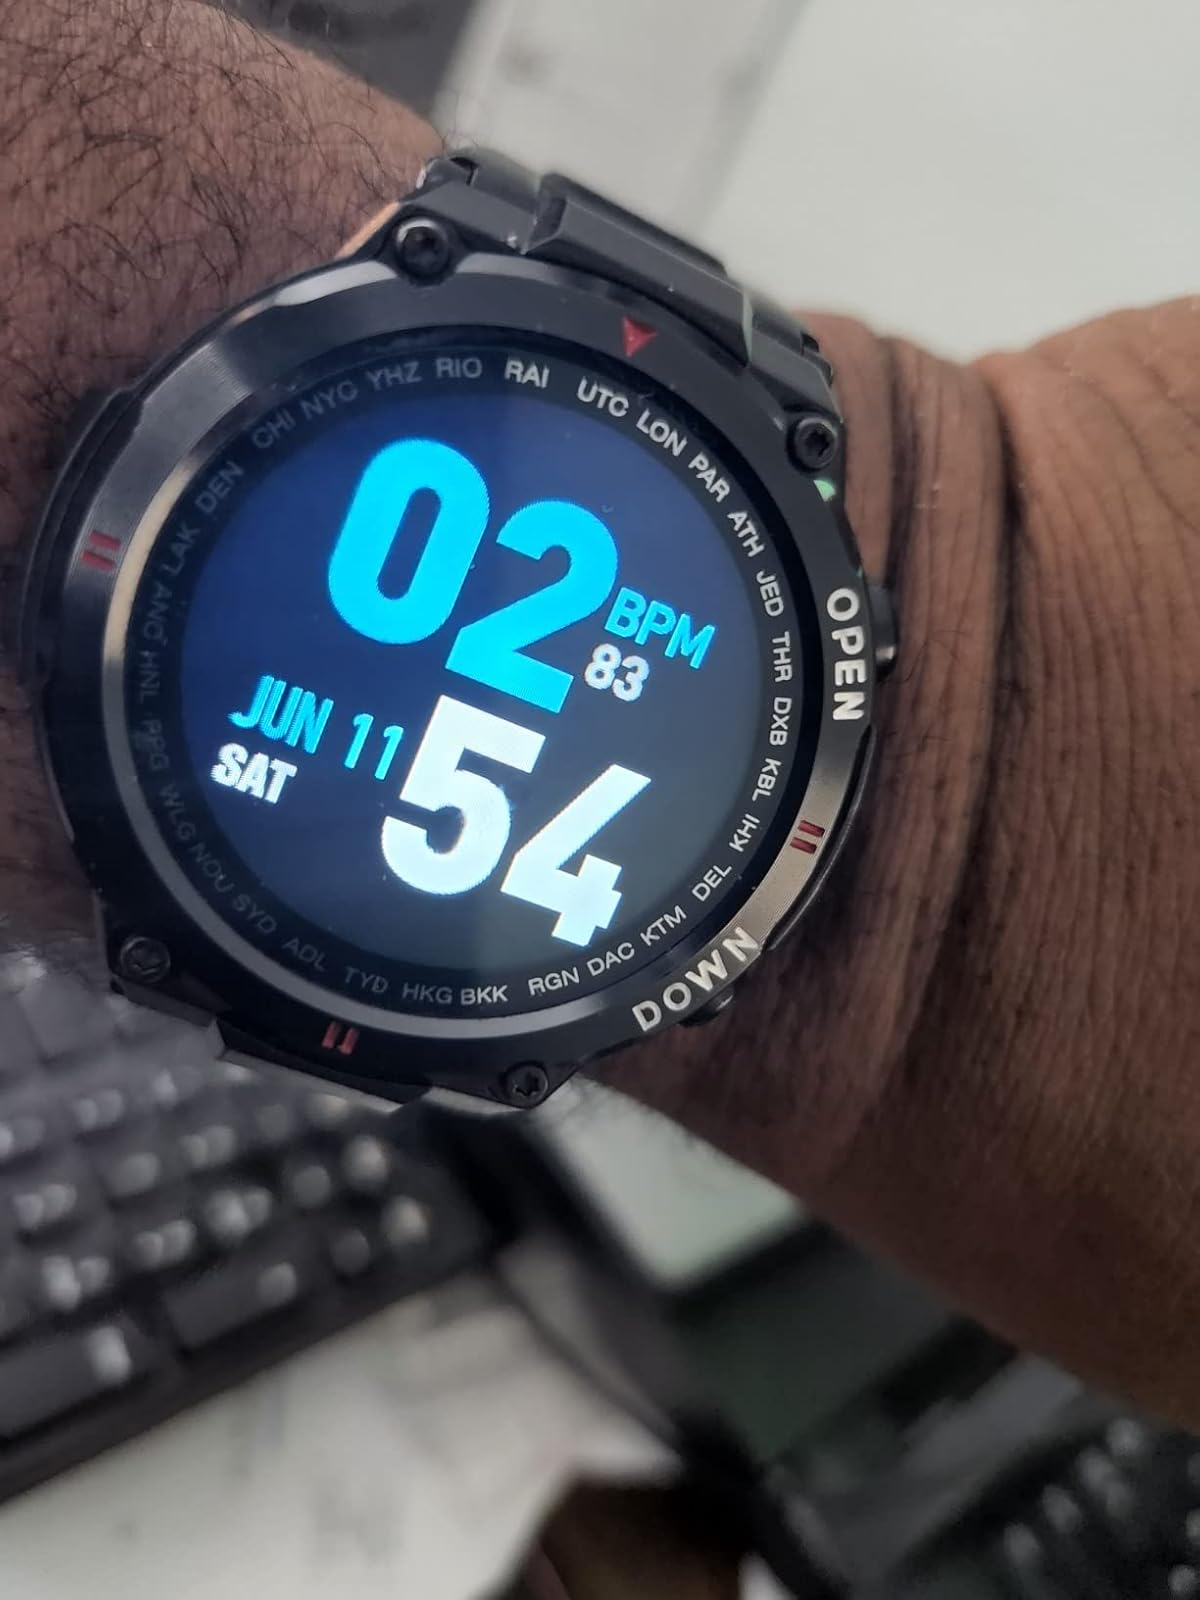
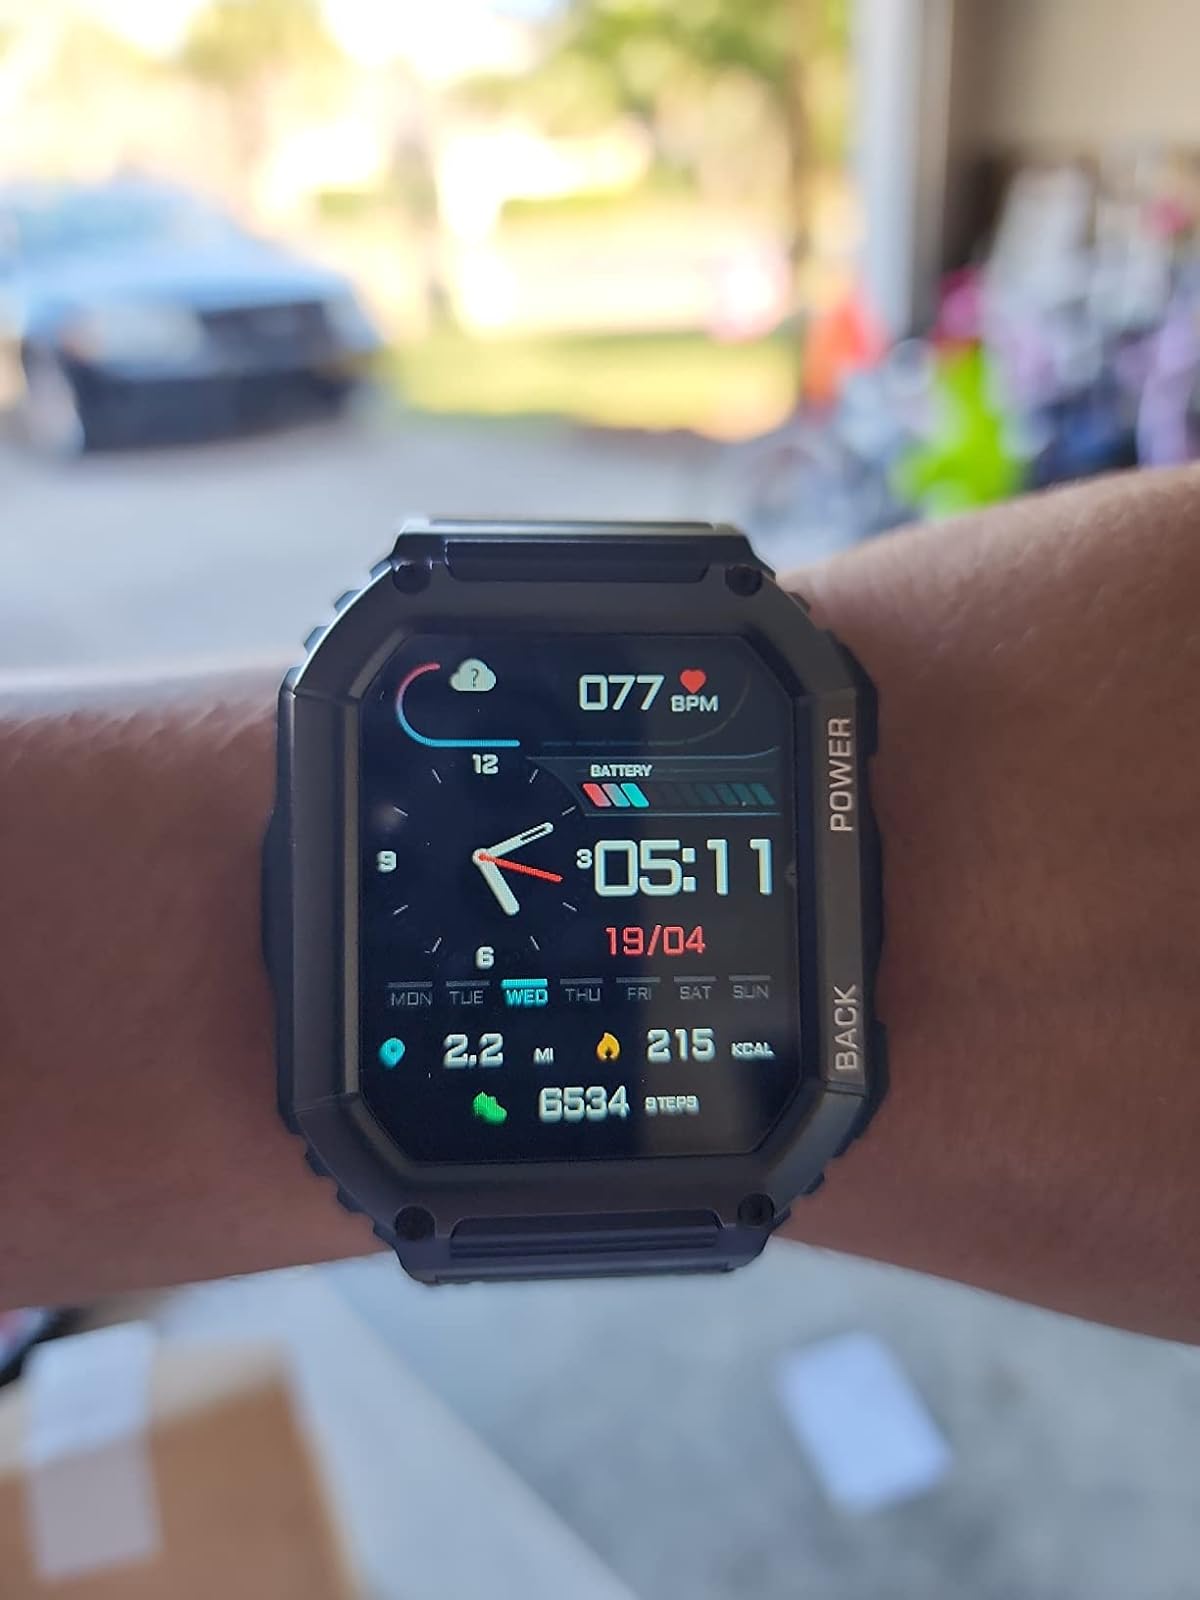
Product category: smartwatch
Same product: no